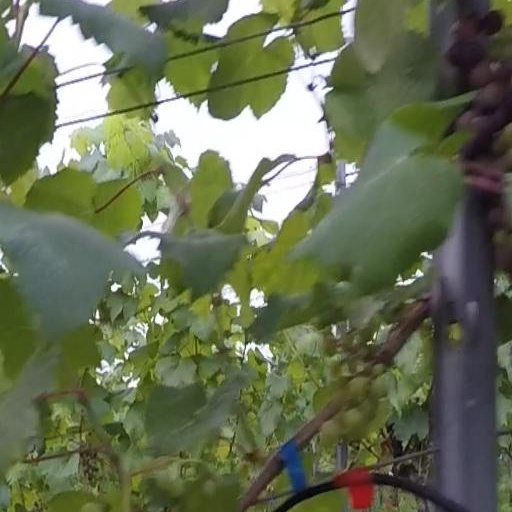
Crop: grape